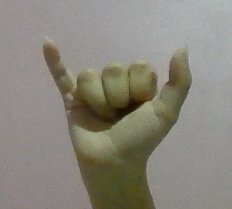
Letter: ya